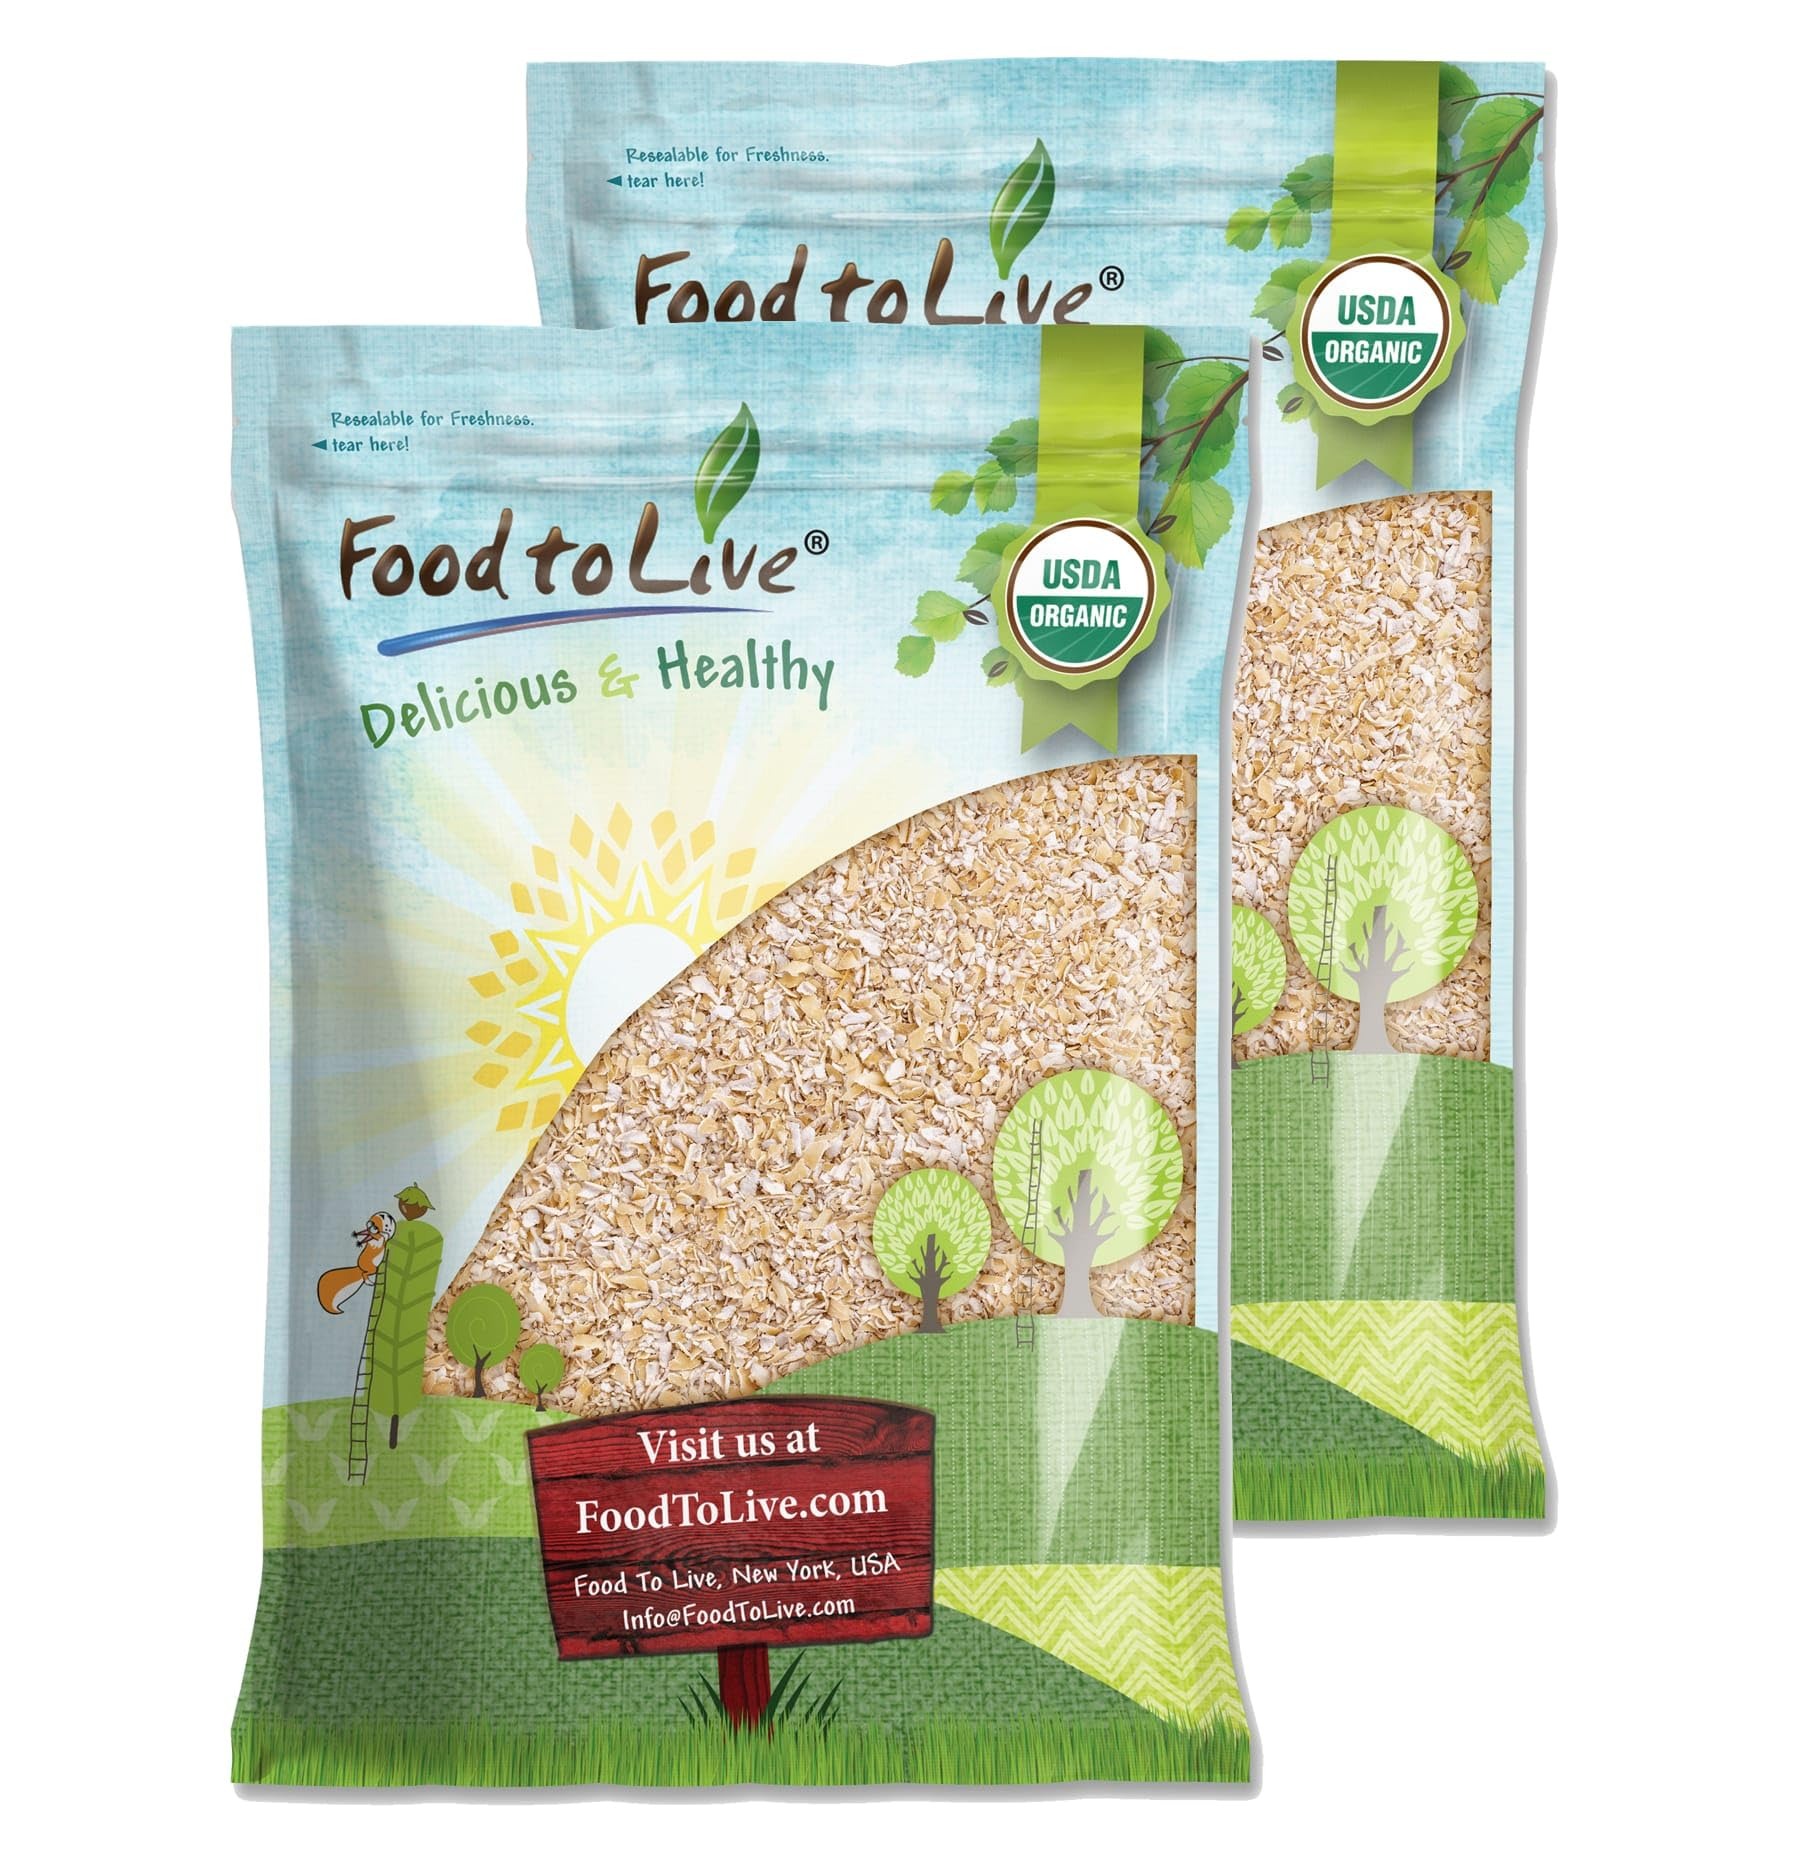
Item Name: Food to Live Gluten Free Organic Oat Bran, 12 Pounds – A Nutritional Powerhouse High Fiber Hot Cereal, Milled from High Protein Oats. Non-GMO, Kosher.
Bullet Point 1: ✔️NUTRITIONAL POWERHOUSE: Packed with protein, Iron, Dietary Fiber, Thiamin, Magnesium, Phosphorus, Manganese, and Selenium. Boosts Your energy levels.
Bullet Point 2: ✔️PERFECT FOR SPECIAL DIETS: Great for the Dukan diet, Vegan, and Gluten Free lifestyles. Boost your meals with natural fiber and plant-based protein.
Bullet Point 3: ✔️VERSATILE AND EASY TO USE: Ideal for Porridge, Smoothies, Baking, and more. Sprinkle on Yogurt or use it in Energy Bars for a nutritious snack.
Bullet Point 4: ✔️SUSTAINABLY SOURCED: Made from organically grown oats, this oat bran is harvested using eco-friendly methods, ensuring a product that’s good for you and the environment.
Bullet Point 5: ✔️LONG SHELF LIFE: Store Gluten Free Organic Oat Bran from Food to Live for up to 2 years while retaining freshness and nutrition.
Product Description: Gluten Free Organic Oat Bran – A Nutritional Powerhouse for Your Daily Wellness!<br> Discover the wholesome benefits of Gluten Free Organic Oat Bran, a nutrient-rich, high-fiber cereal milled from premium, high-protein organic oats. Perfect for anyone following gluten-free, vegan, diets, this oat bran is non-GMO, 100% raw, unprocessed, and Kosher, offering the purest form of nutrition to fuel your day. Whether you're making porridge, adding it to smoothies, or enhancing your baked goods, this oat bran is a versatile, must-have ingredient in your pantry.<br><br> Ways to Use Gluten Free Organic Oat Bran:<br> Hot Cereal: Enjoy a warm, creamy oat bran porridge for breakfast.<br> Smoothies: Blend into your favorite smoothies for a fiber boost.<br> Baking: Add to muffins, breads, pancakes, or energy bars for extra nutrition.<br> Topping: Sprinkle over yogurt or oatmeal bowls for added crunch and nutrients.<br><br> Storage Tips<br> To maintain freshness, store your Gluten Free Organic Oat Bran in an airtight container in a cool, dry place. You can refrigerate or freeze it to extend its shelf life up to 2 years.
Value: 192.0
Unit: Ounce

Price: 61.12